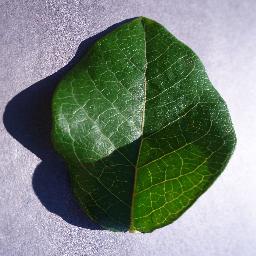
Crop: blueberry
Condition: healthy